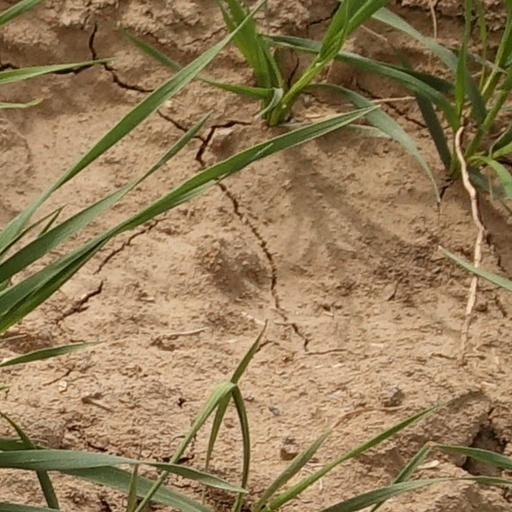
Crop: wheat